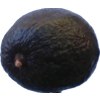
Label: black_avocado